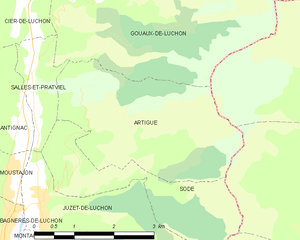
Artigue est une commune française située dans le département de la Haute-Garonne en région Occitanie.